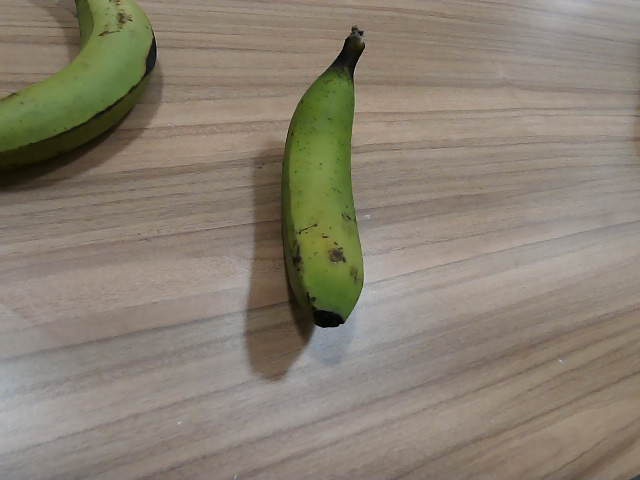
Label: Raw_Banana